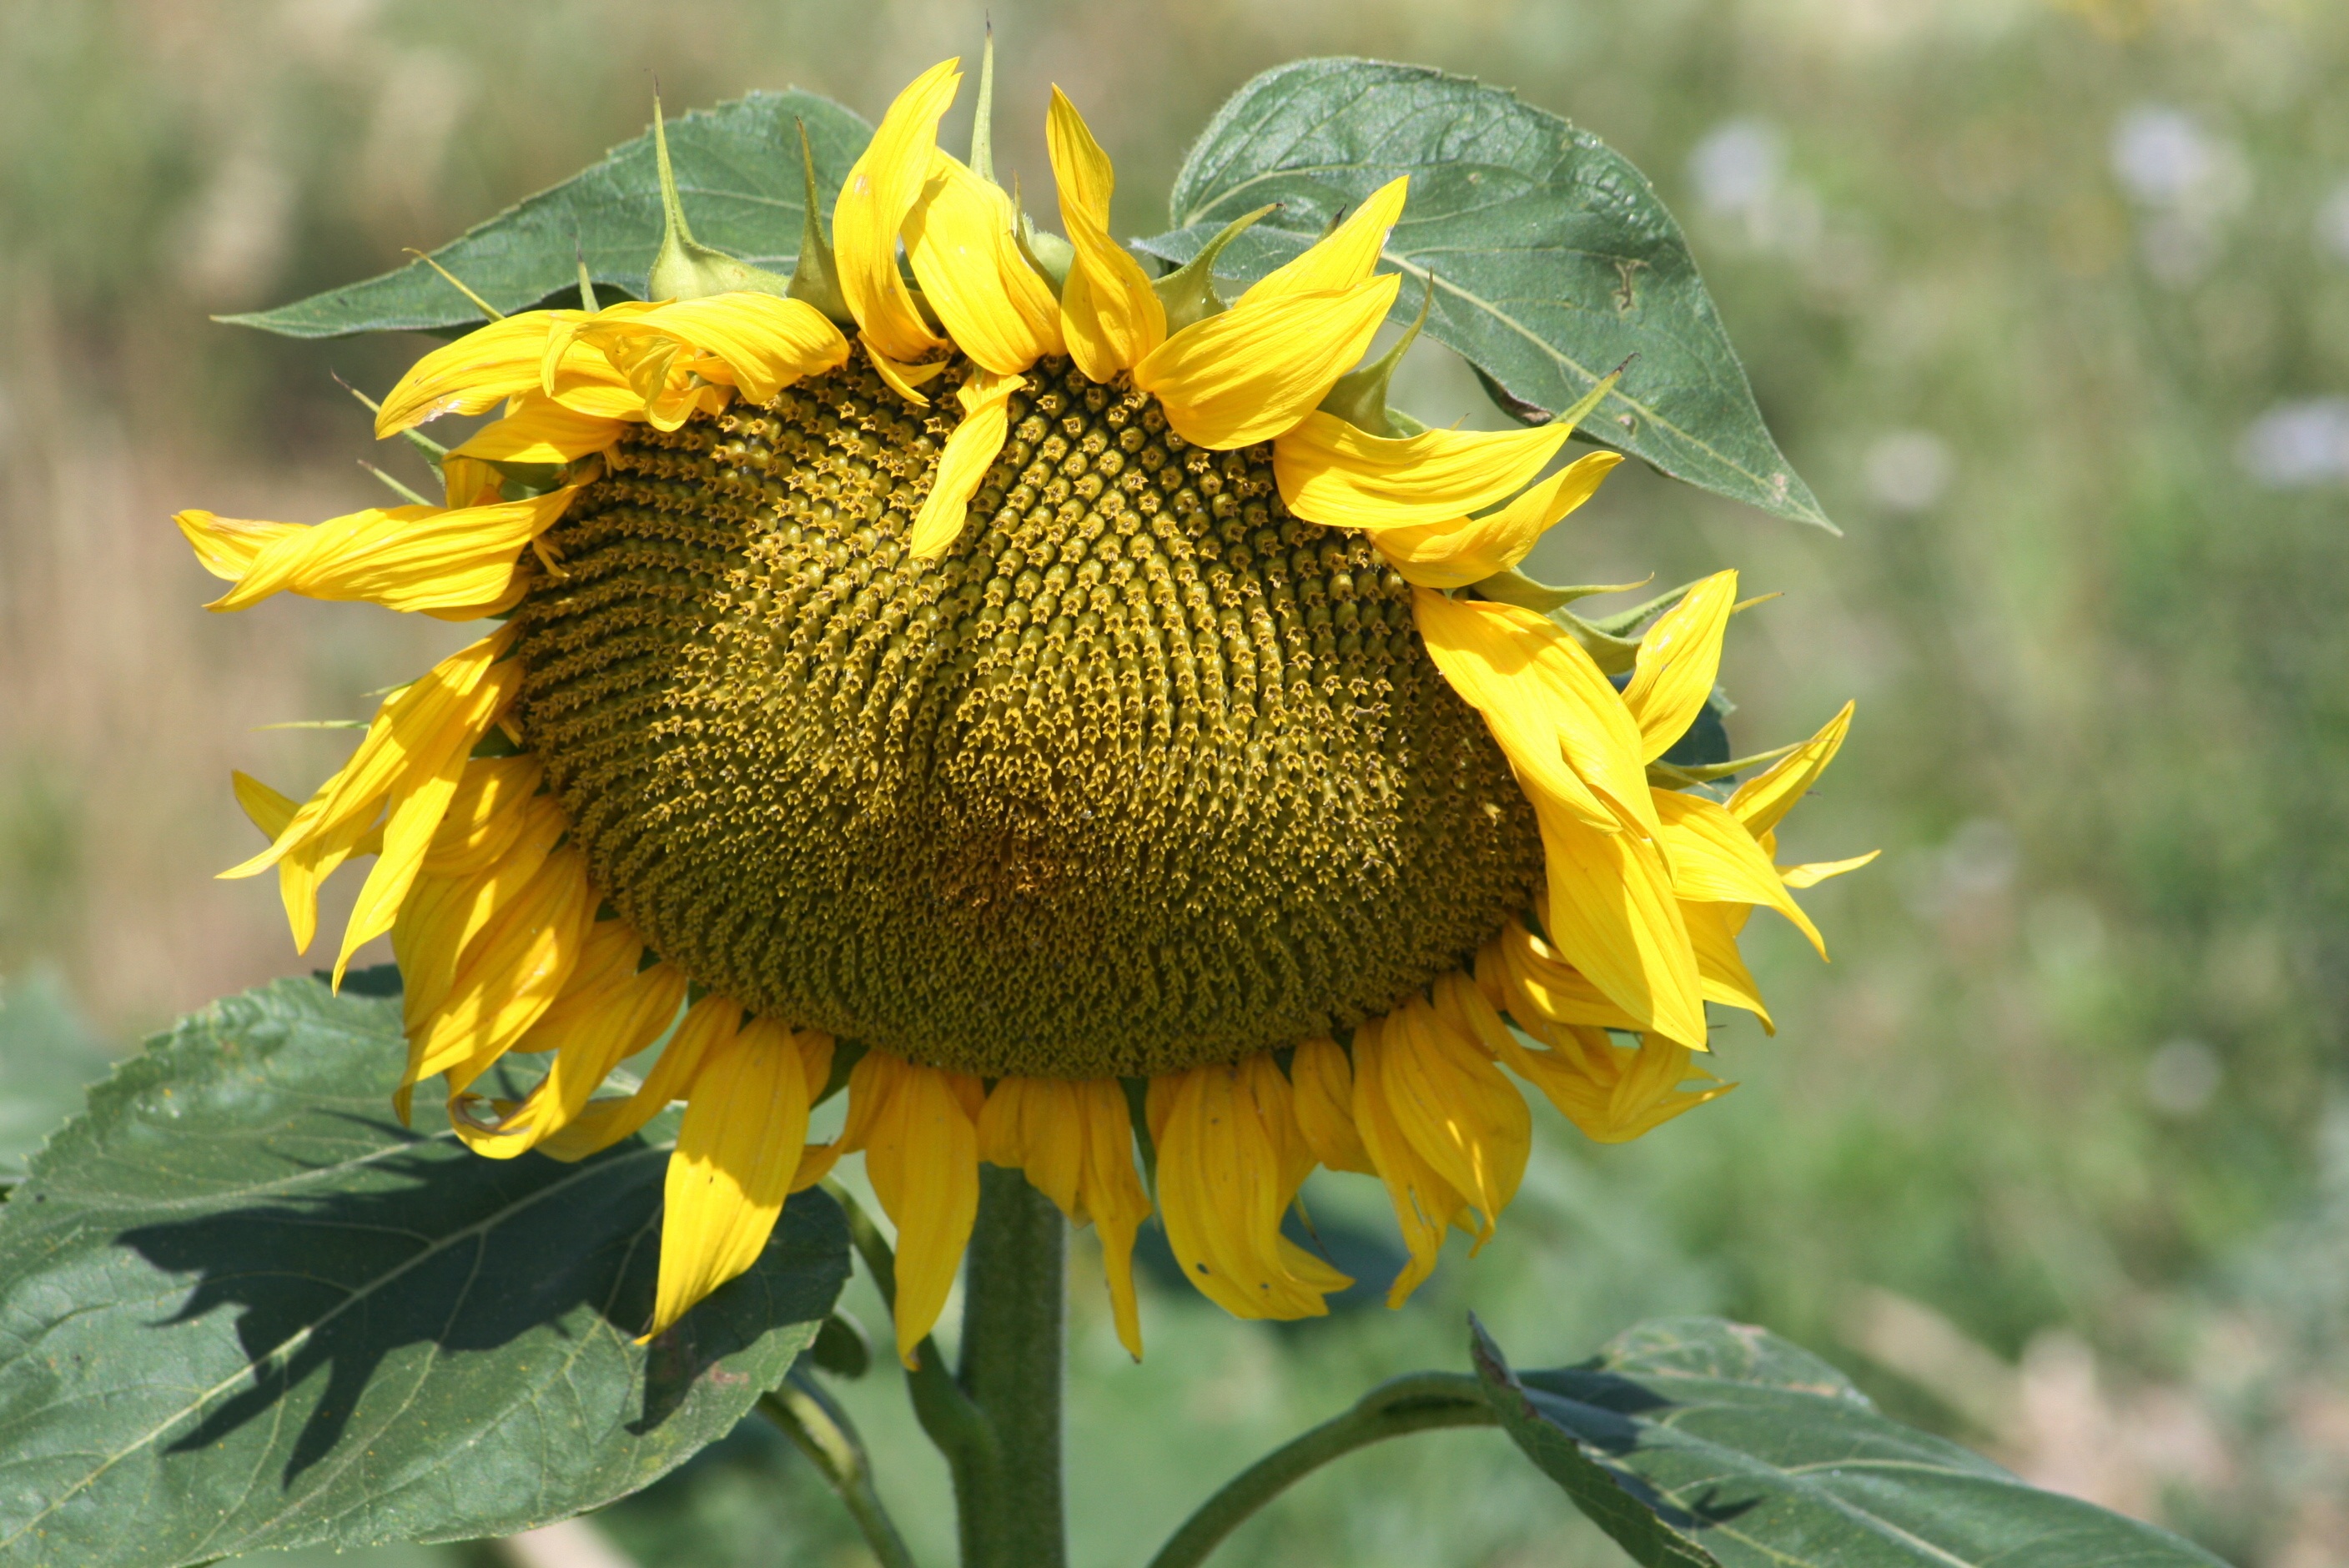
nature, plant, field, flower, produce, botany, yellow, flora, sunflower, wildflower, vegetarian food, macro photography, summer flowers, flowering plant, daisy family, asterales, sunflower seed, land plant